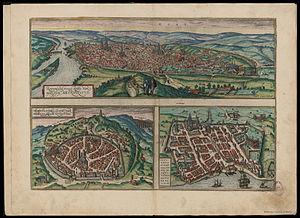
Nîmes, d'après Sebastian Münster 1569
Le costières-de-nîmes est un vin français d'appellation d'origine contrôlée faisant partie du vignoble de la vallée du Rhône.